Bill Van Tichelt

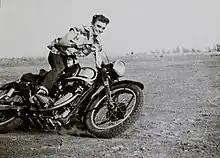
Bill VanTichelt – raising the dust

In 1960, Bill along with his father, Bill VanTichelt Sr., formed VanTech Engineering, located in Visalia, California. VanTech initially began as a design and production shop of specialized hardware for the missile industry. However, in the early sixties, Bill became interested in karting and began applying his engineering background to build a faster kart.